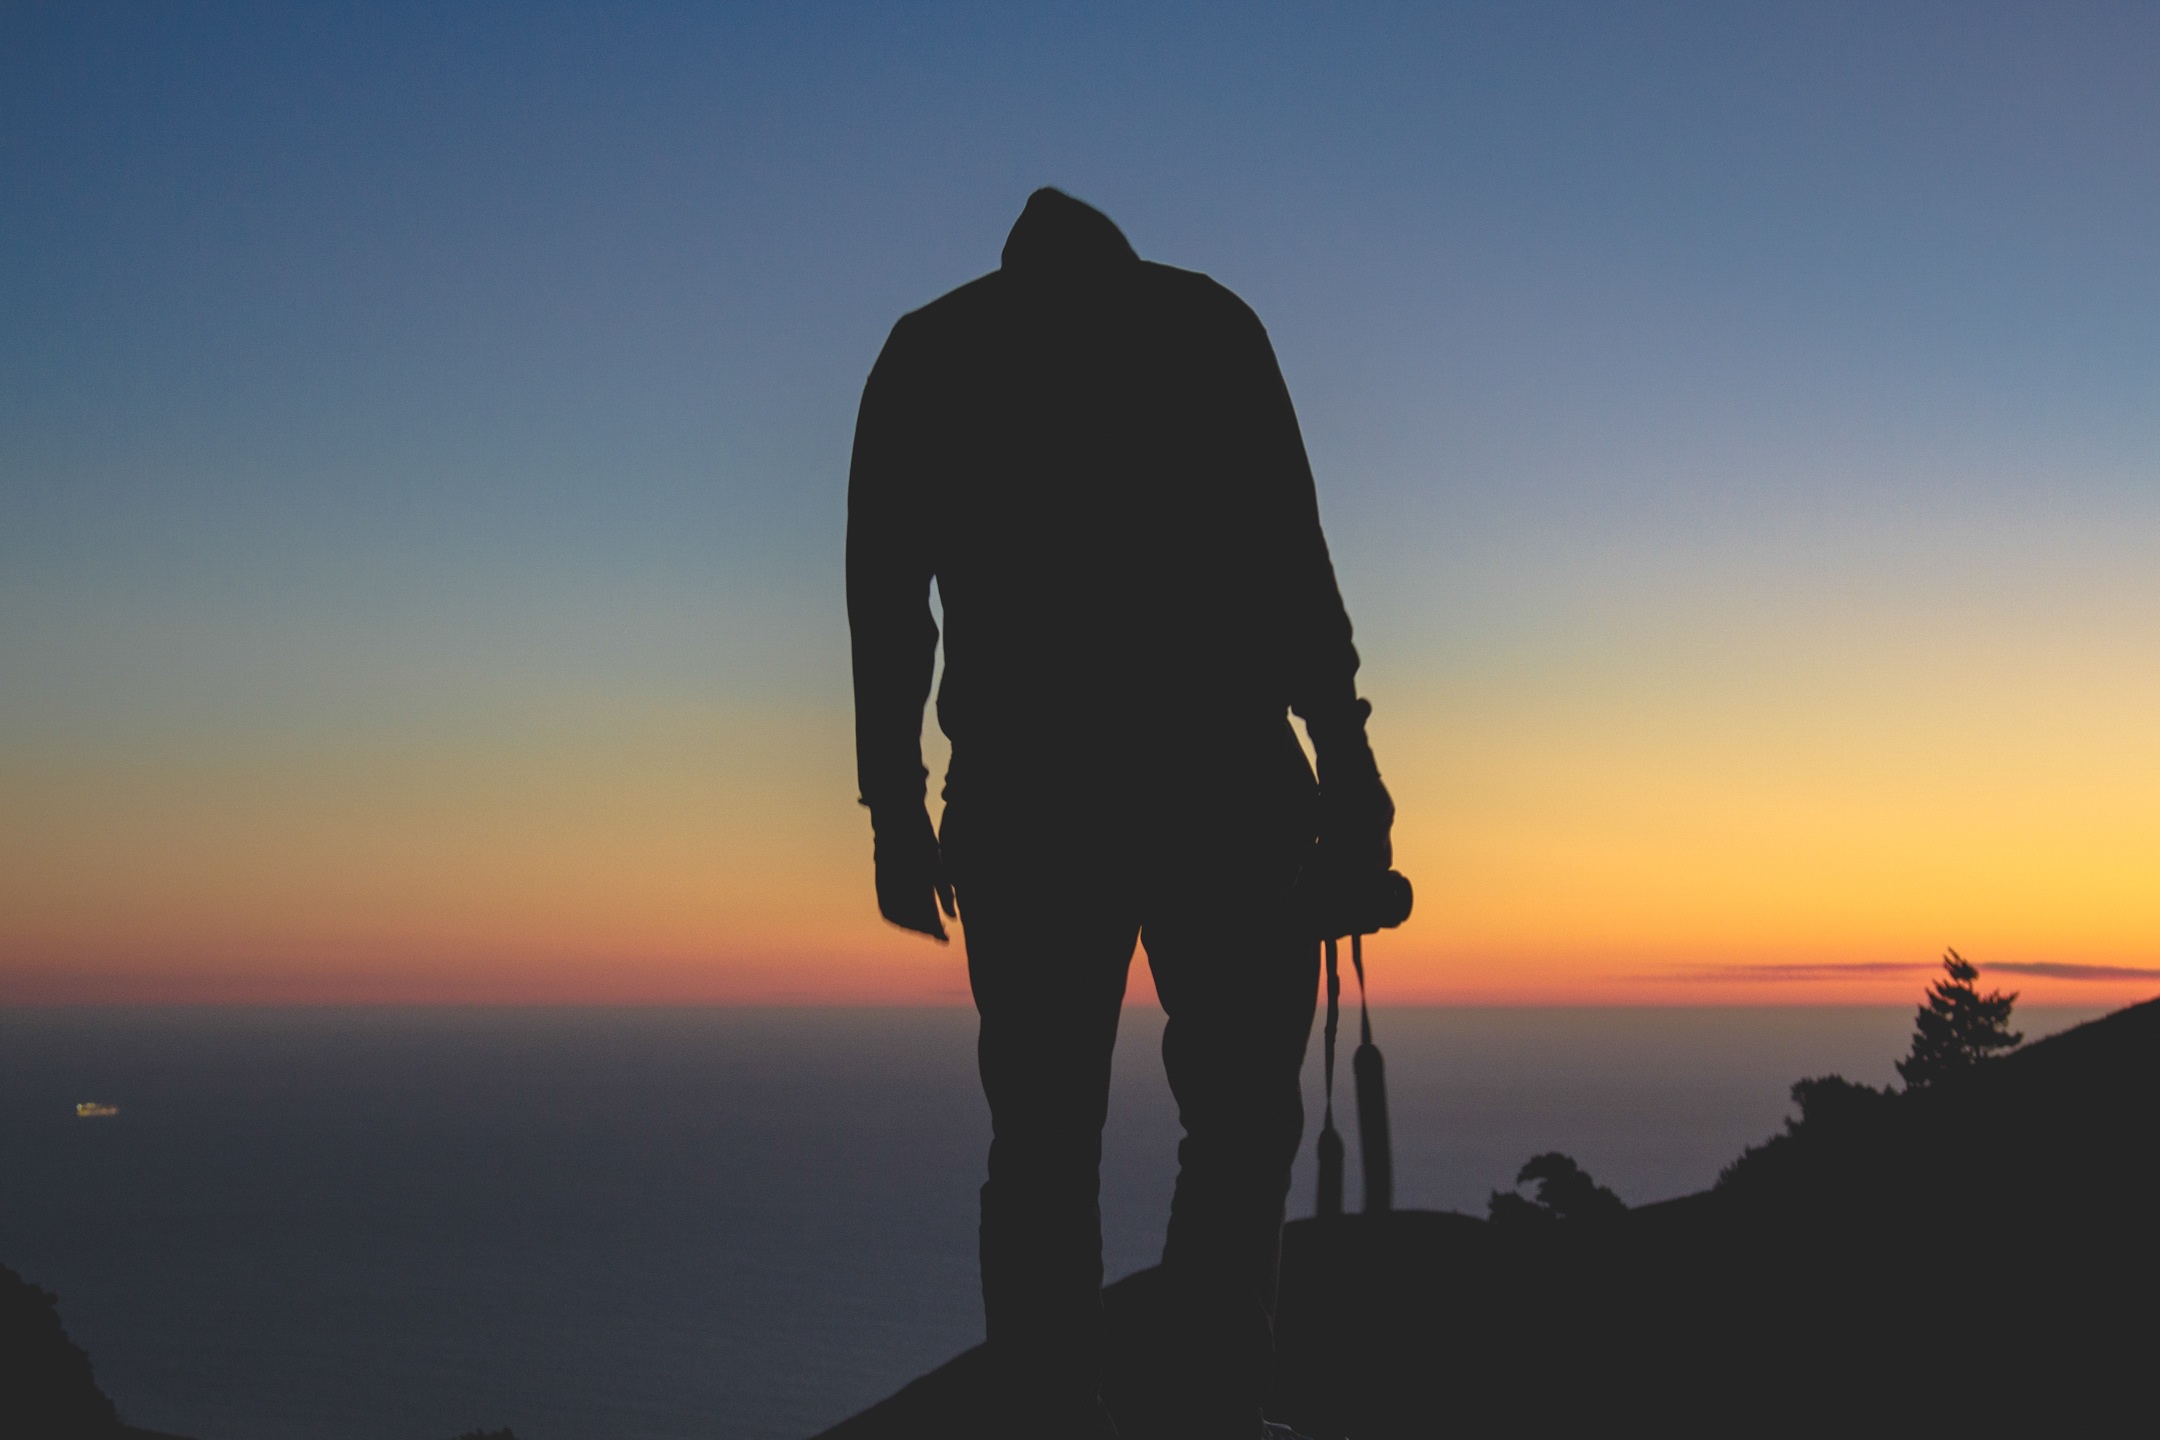
sea, horizon, silhouette, people, sky, sunrise, sunset, photographer, sunlight, morning, dawn, dusk, evening, atmospheric phenomenon